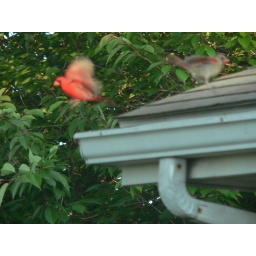
Here, I caught a female and the male in flight